Palacio de la Ribera

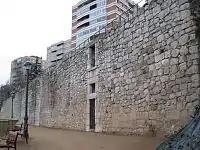
Remains of the wall of the palace.

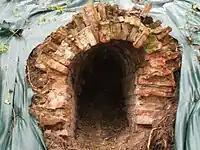
Remains of the Palacio de la Ribera.

The Crown lost interest in the palace over time, albeit carrying out small renovations for the visits of Philip IV in 1660, and Charles II in 1690. With the death of the childless Charles II in 1700 the succession of the throne passed to the Bourbon dynasty and the Palacio de la Ribera met its final decline. All its artworks were scattered between the Royal Palace of San Pablo in Valladolid and the Museo del Prado in Madrid. In 1761 and with the consent of the Bourbon king Charles III, architect Ventura Rodríguez advised its demolition. Some architectural elements of the palace were used to restore the Royal Palace in San Pablo Square and other buildings of Valladolid.